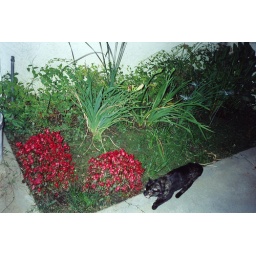
mapleplain house, cat of no name by entry with callilillies and grass